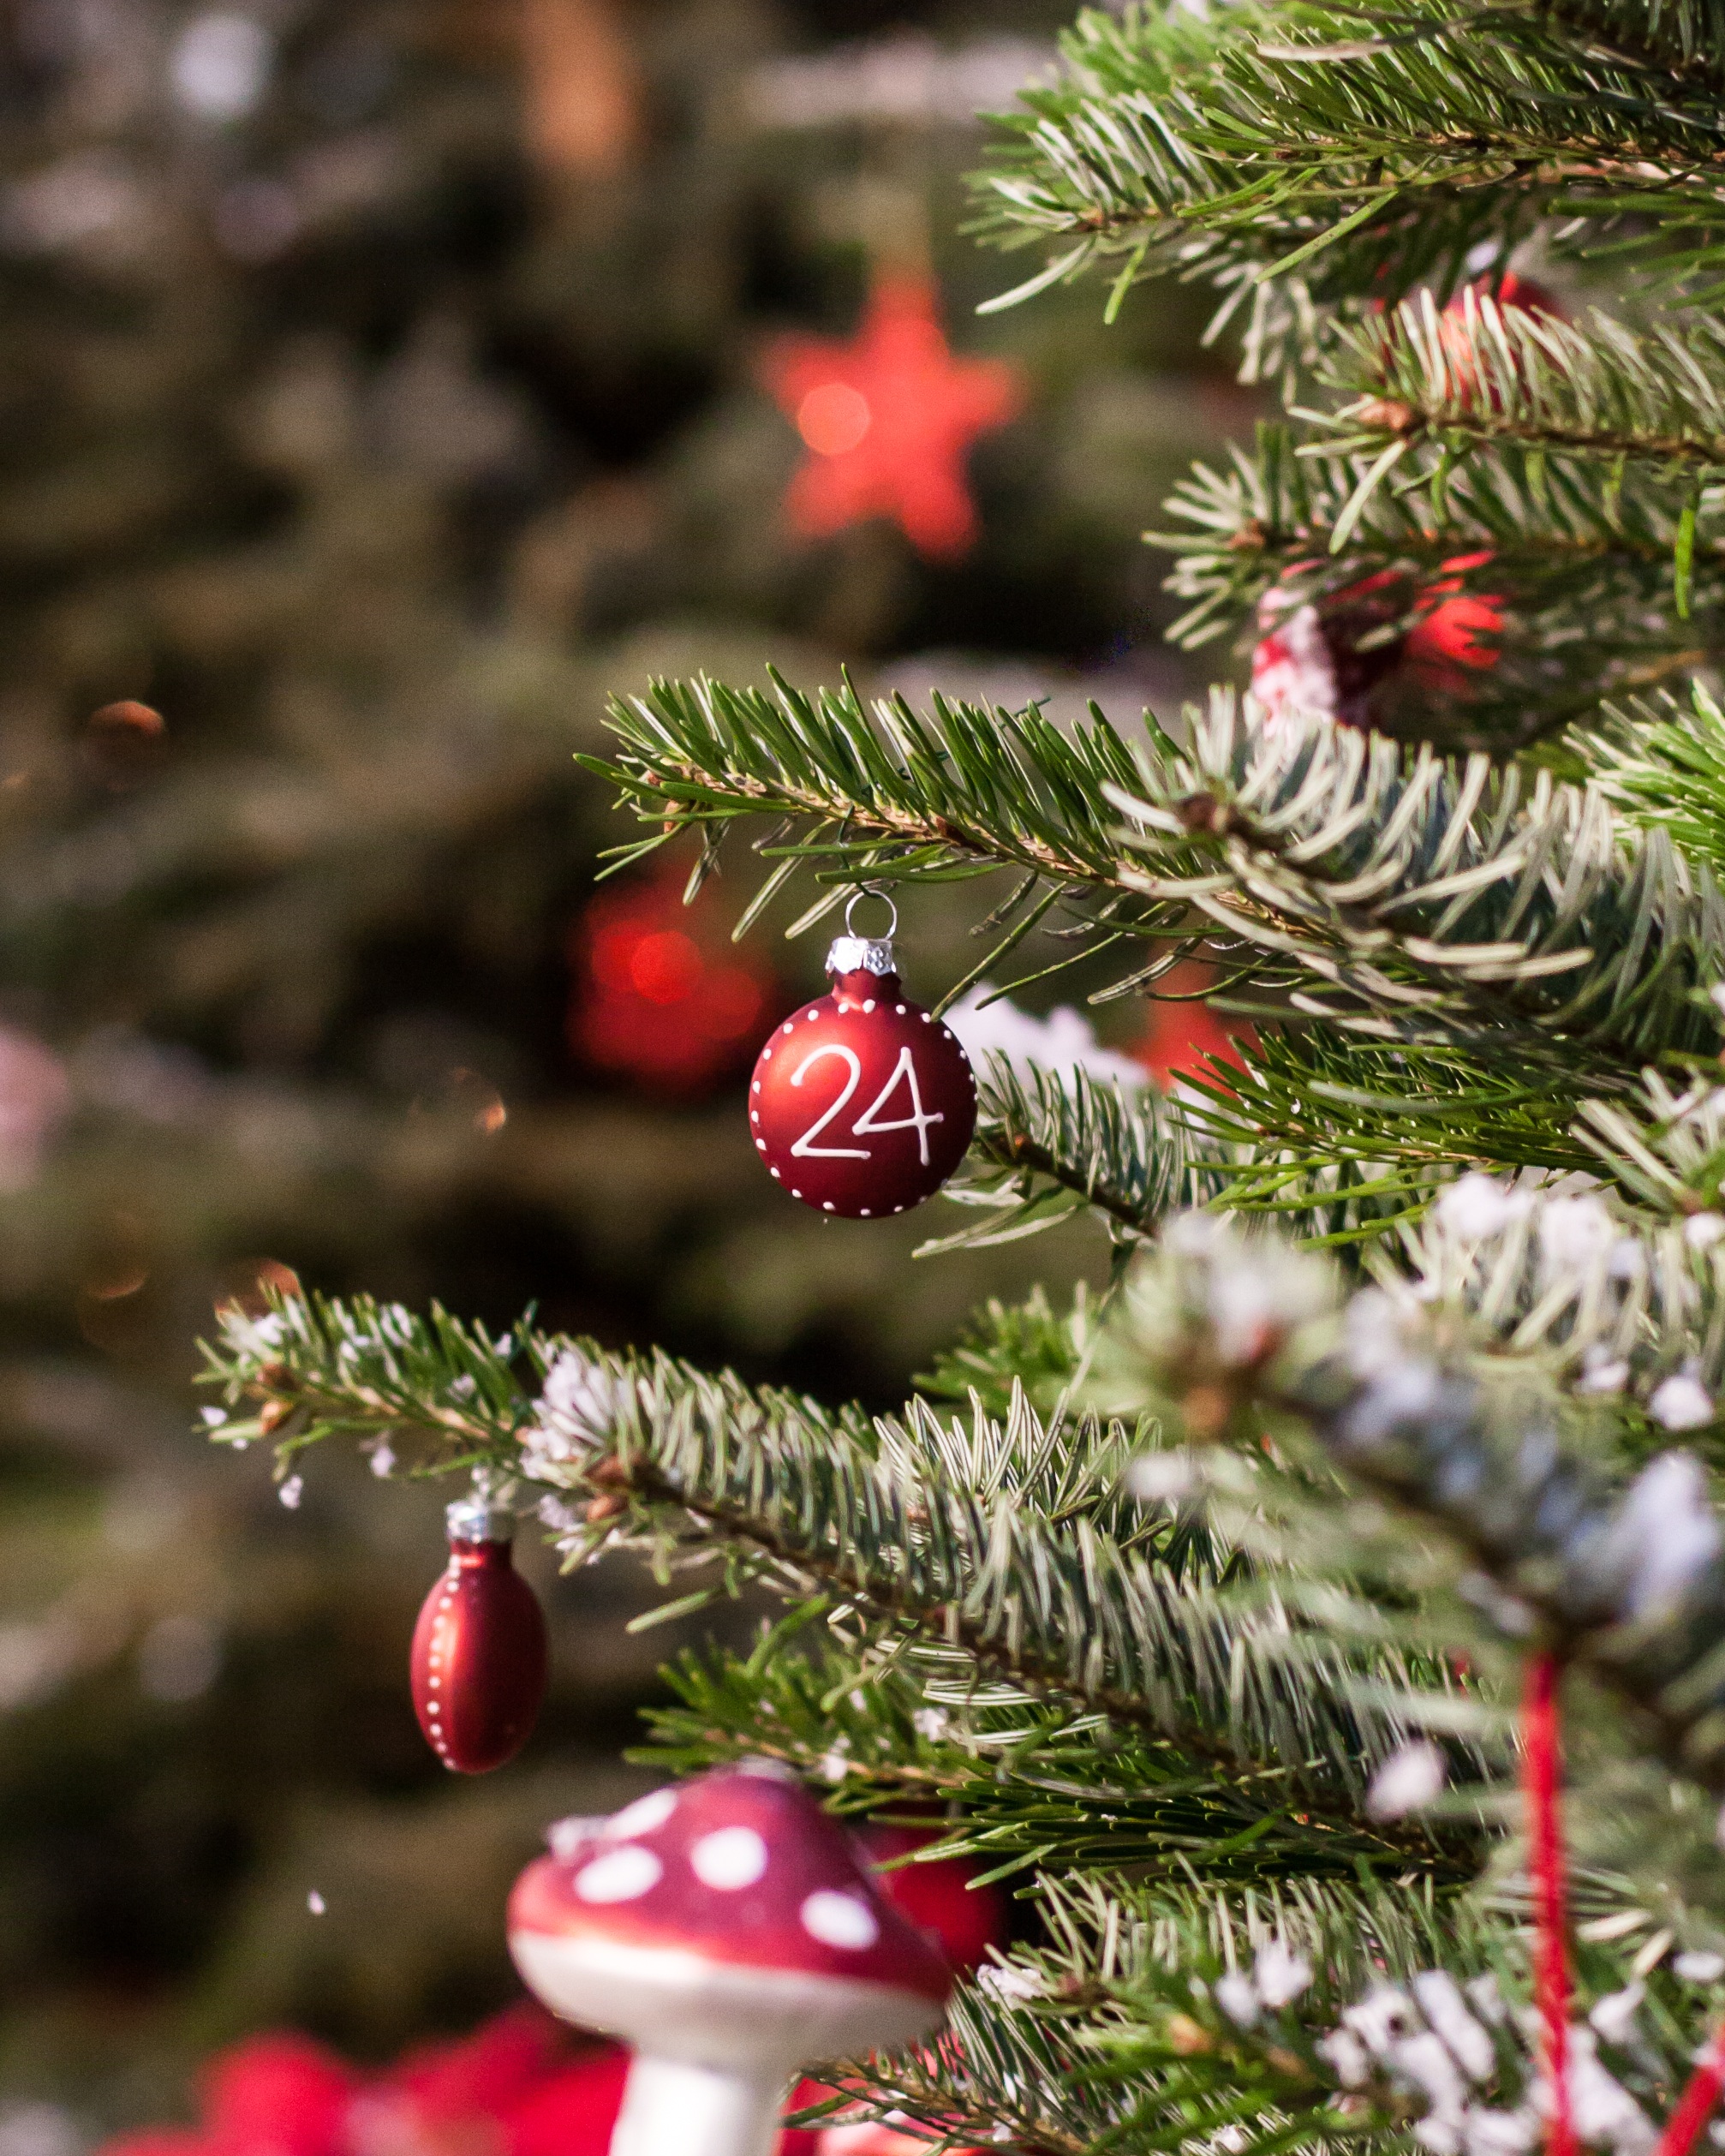
tree, branch, plant, red, evergreen, christmas, fir, christmas tree, conifer, christmas decoration, jewellery, spruce, branches, ball, 24, christmas bauble, christmas ornaments, woody plant, land plant